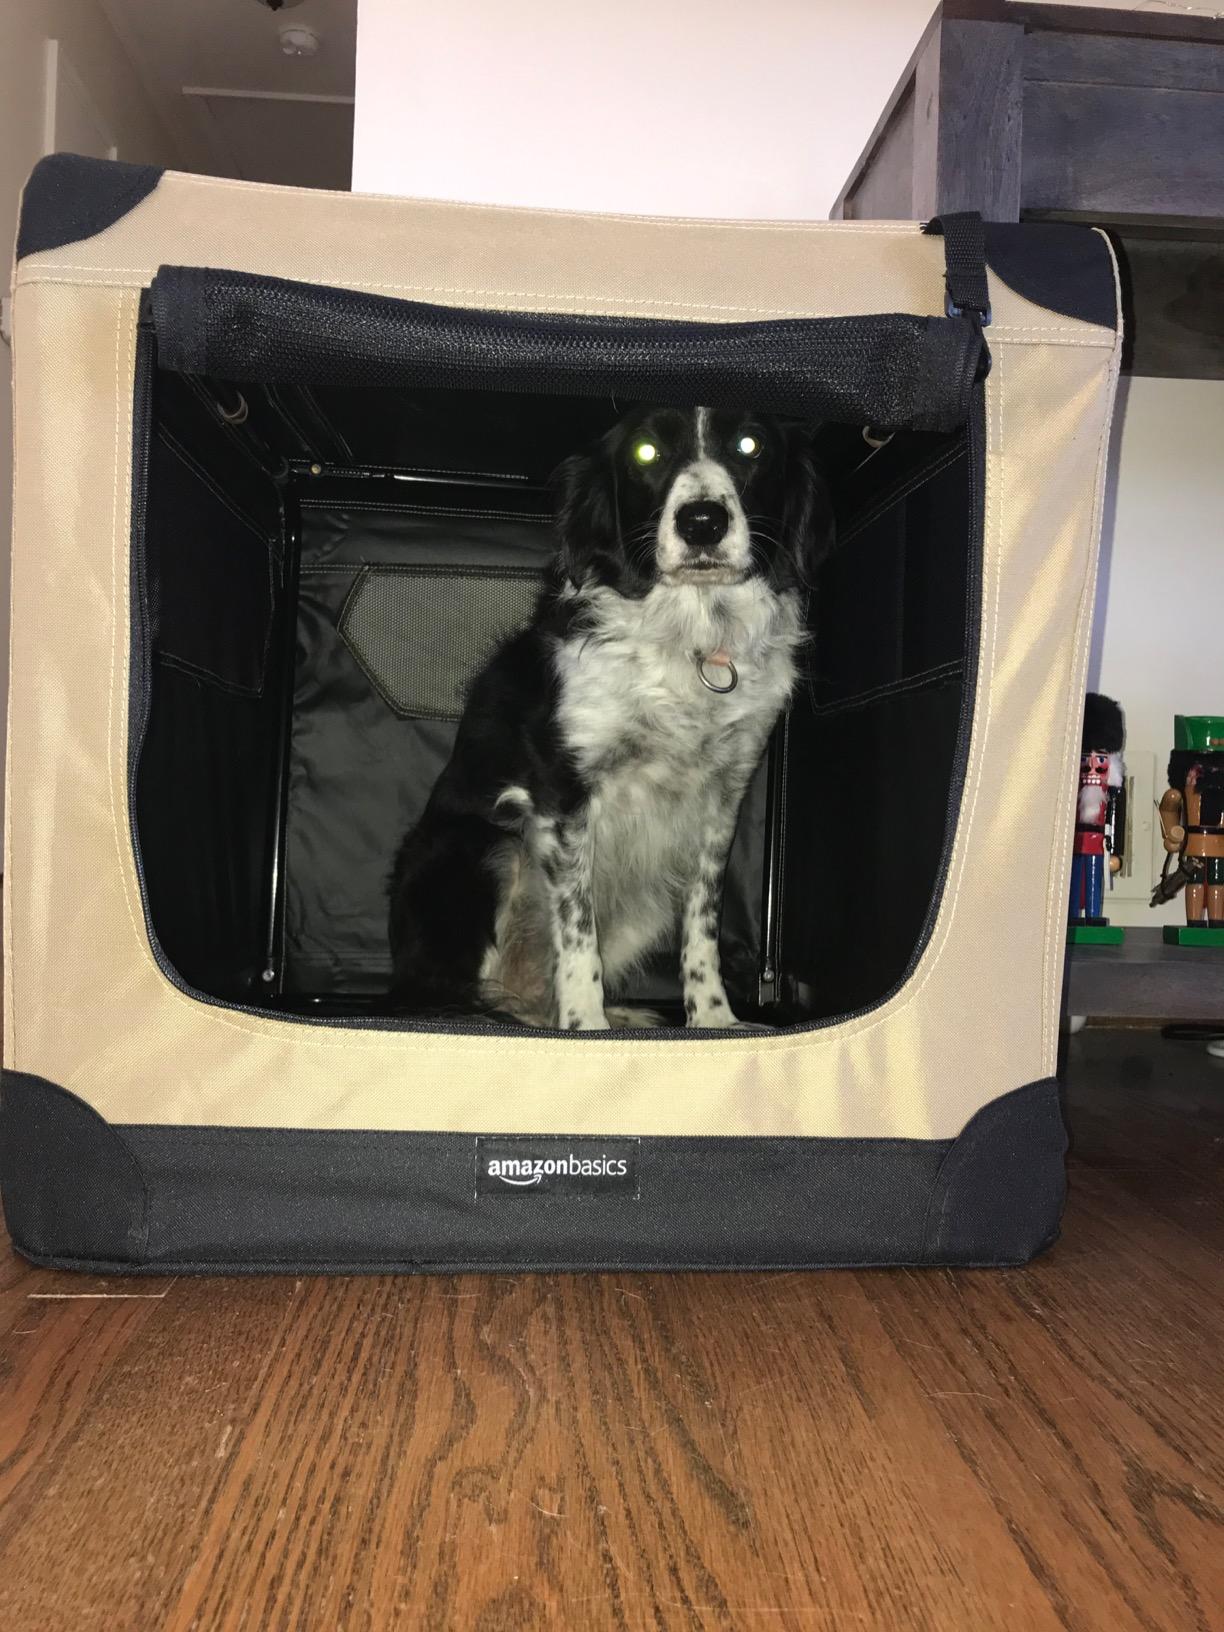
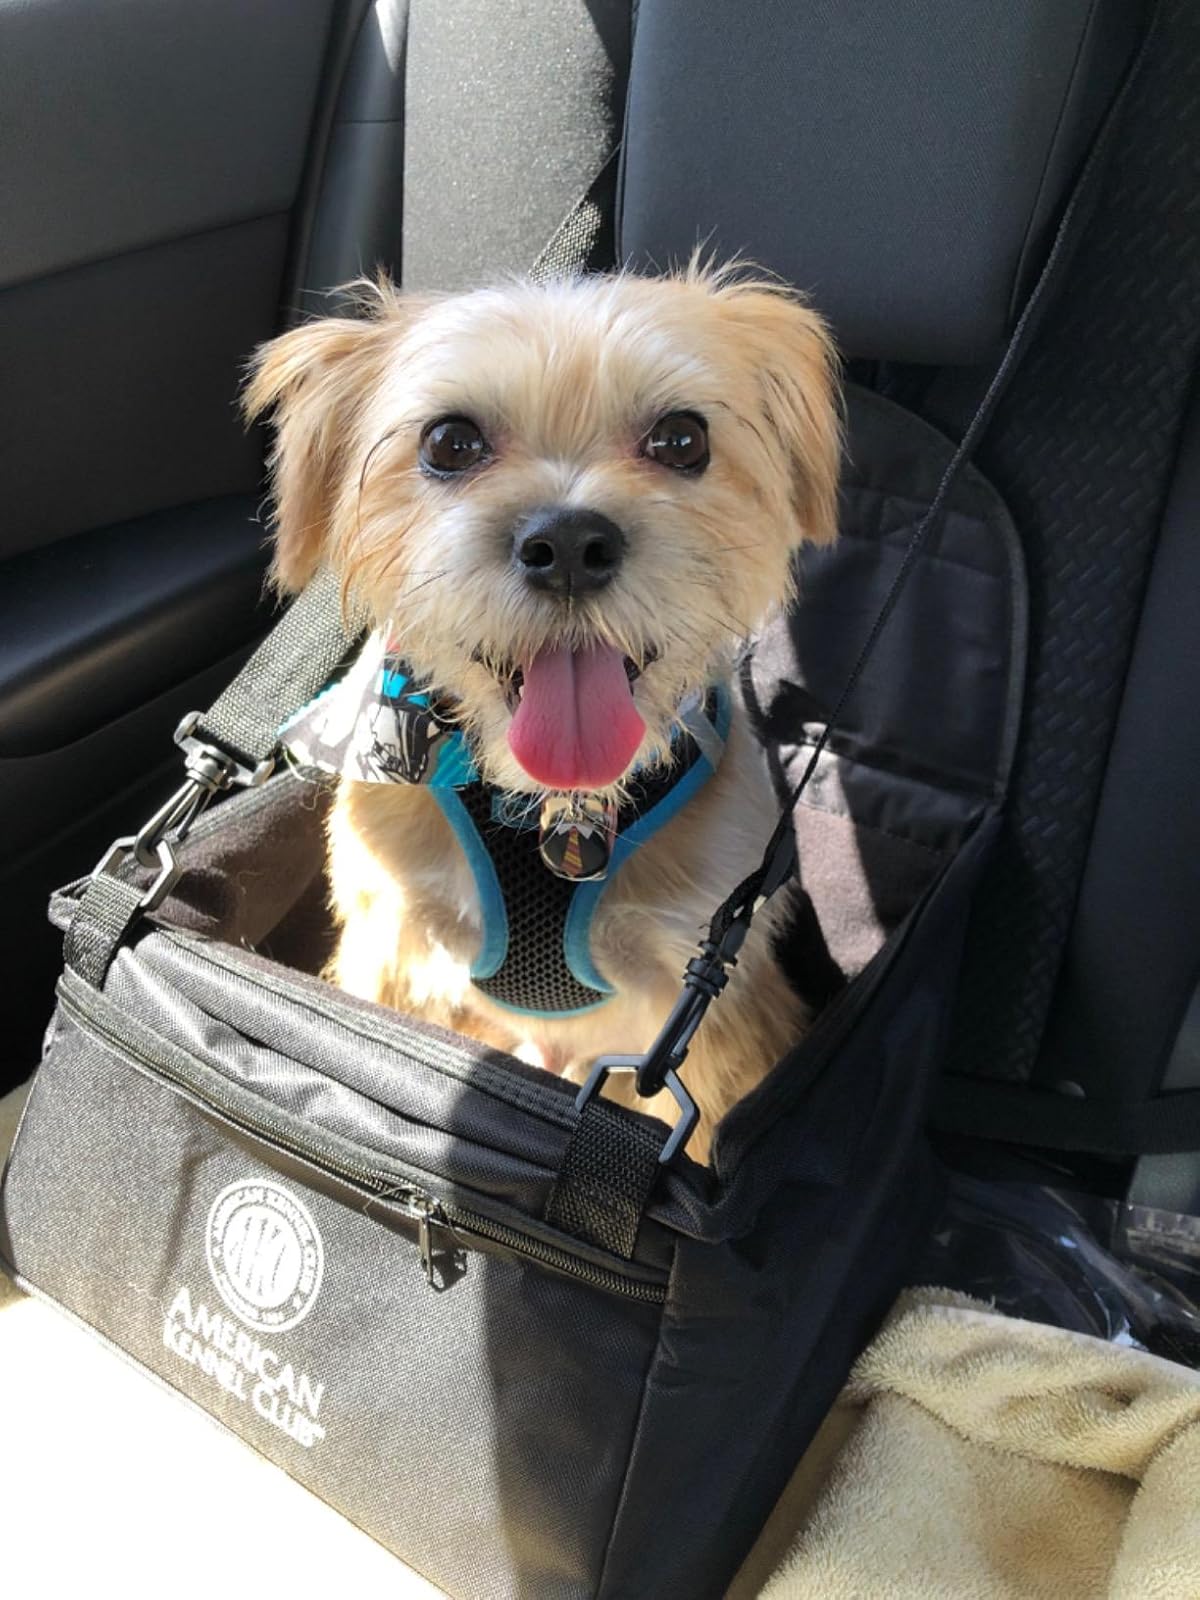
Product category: items_kennel
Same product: no